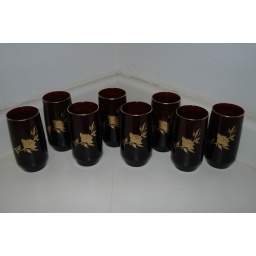
***SOLD*** Set of eight ruby red glasses with gold etched roses and gold rims. All are in excellent condition, with gold intact.